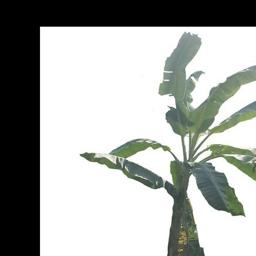
Label: MALBHOG LEAF